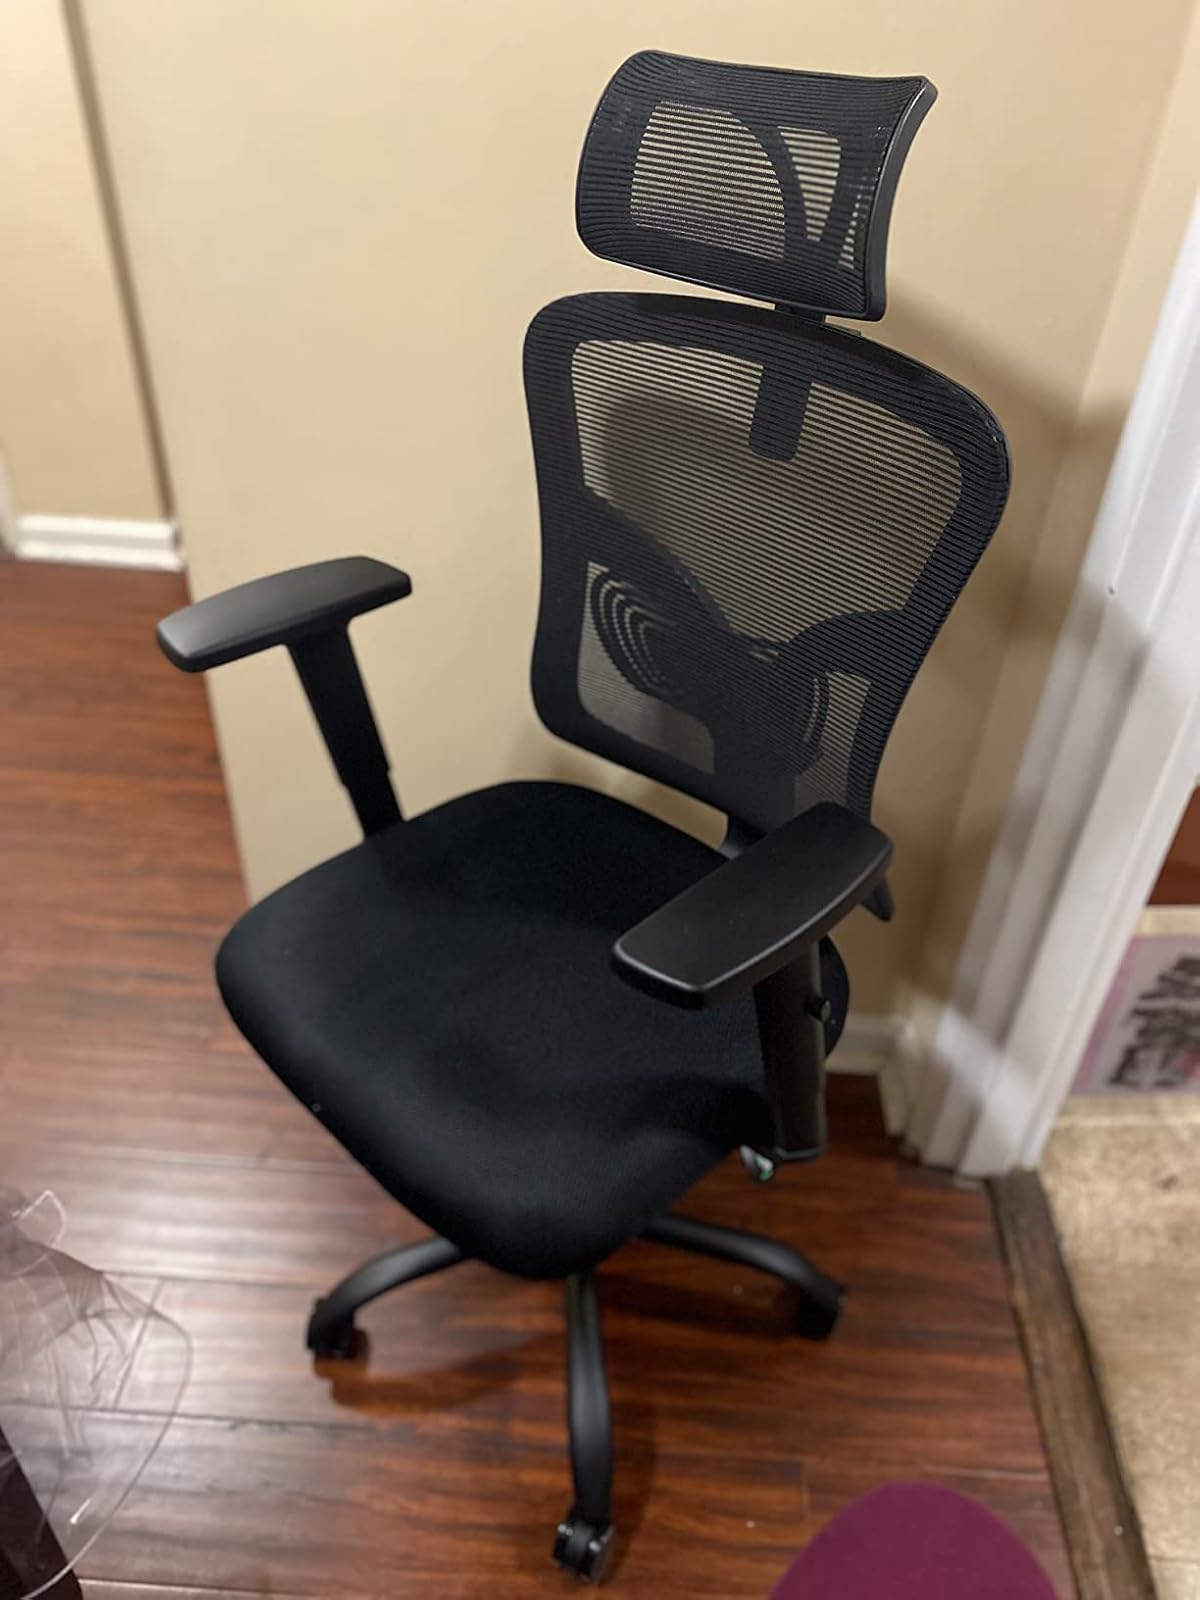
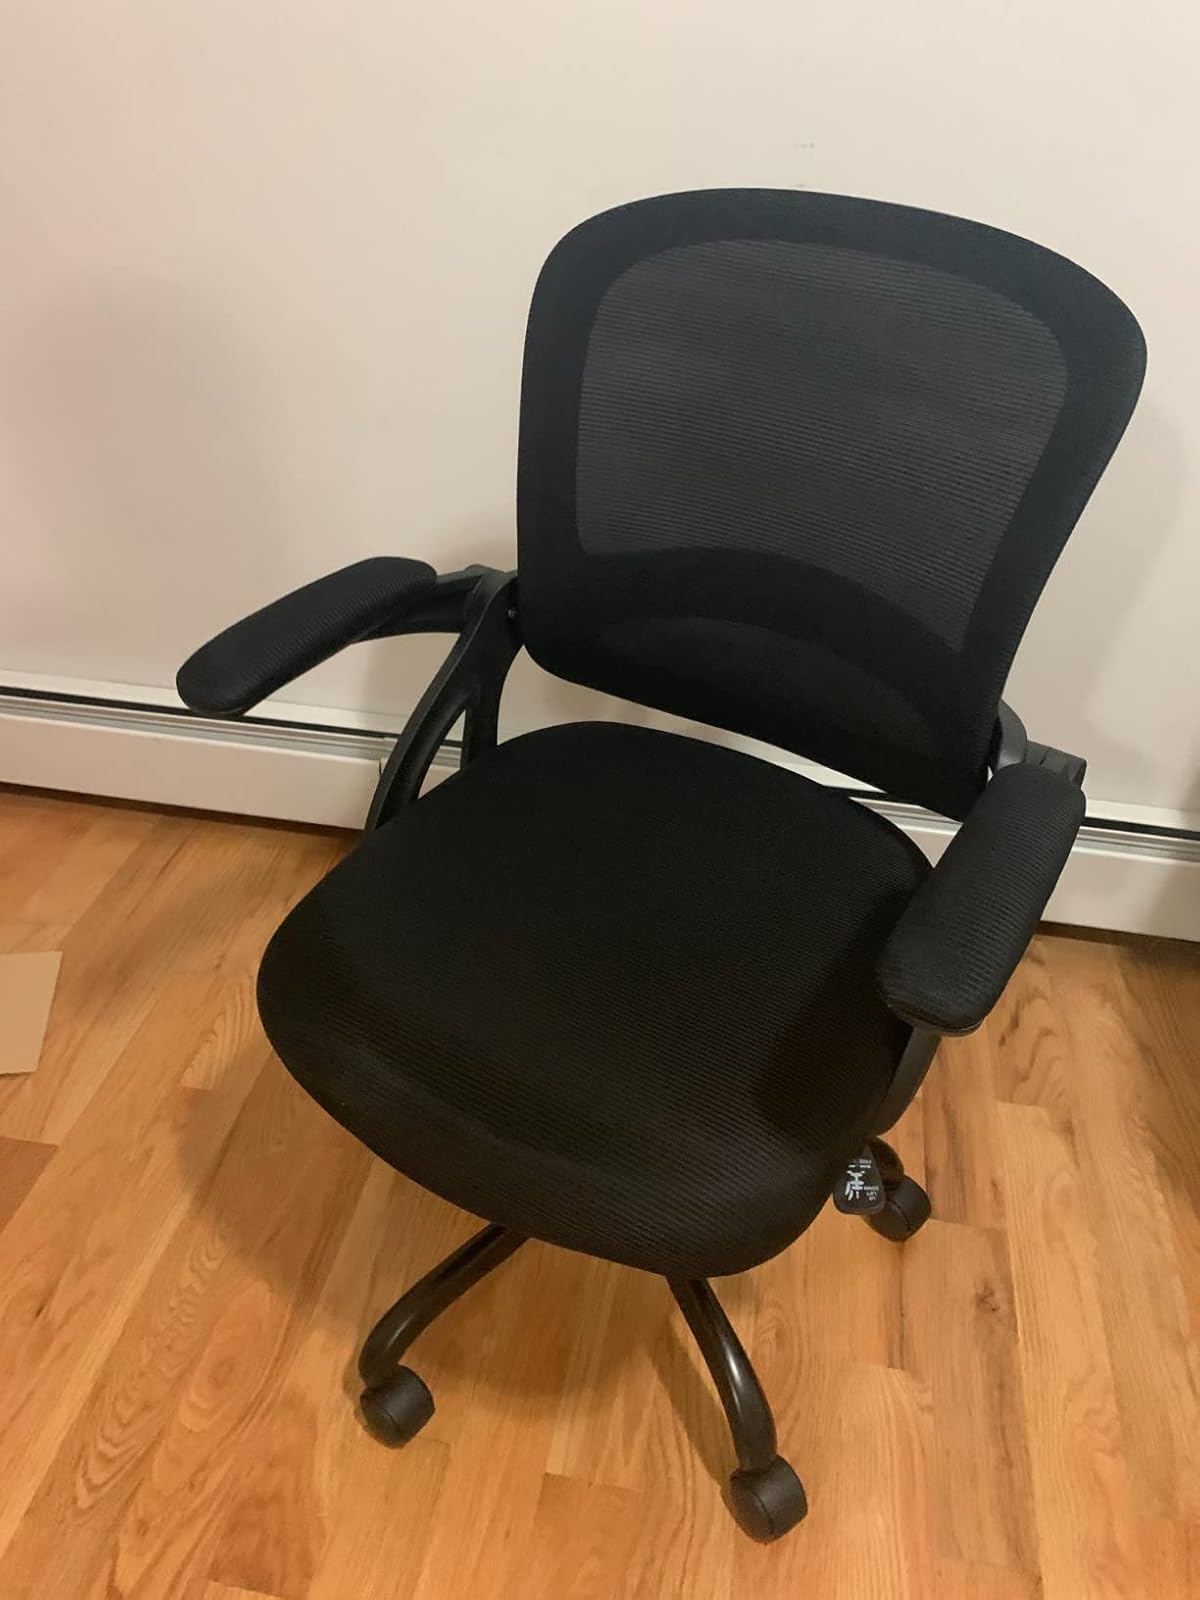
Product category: items_chair
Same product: no